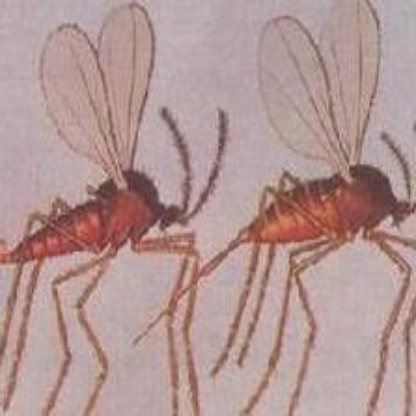
Nhãn: Sâu năn ( Muỗi hành )(Rice Gall Midge)